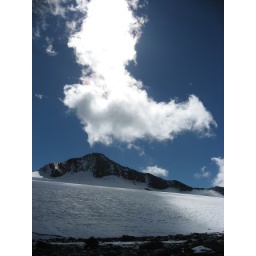
clouds in the sky